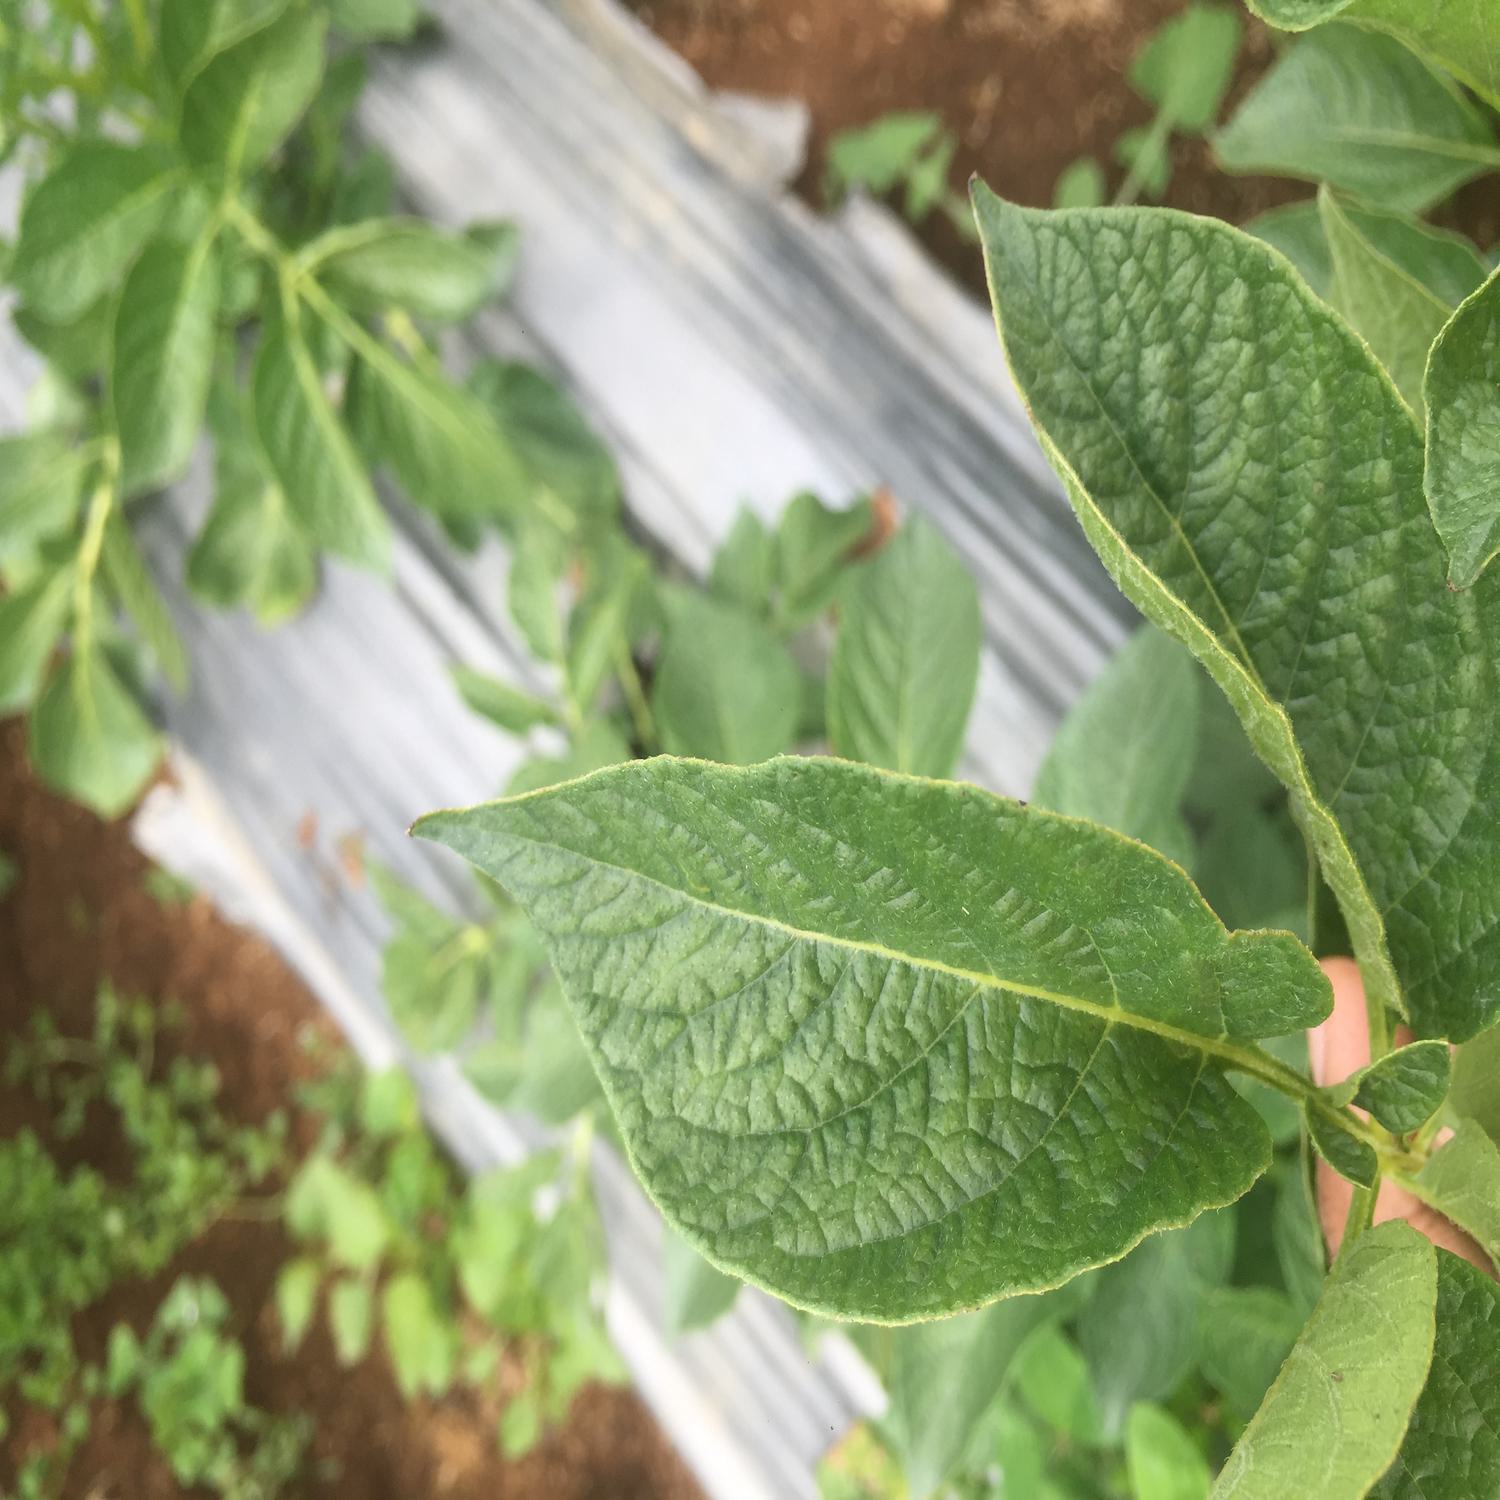
Etiqueta: Virus